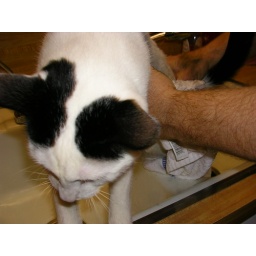
h01_what happens after a white cat gets in the fireplace